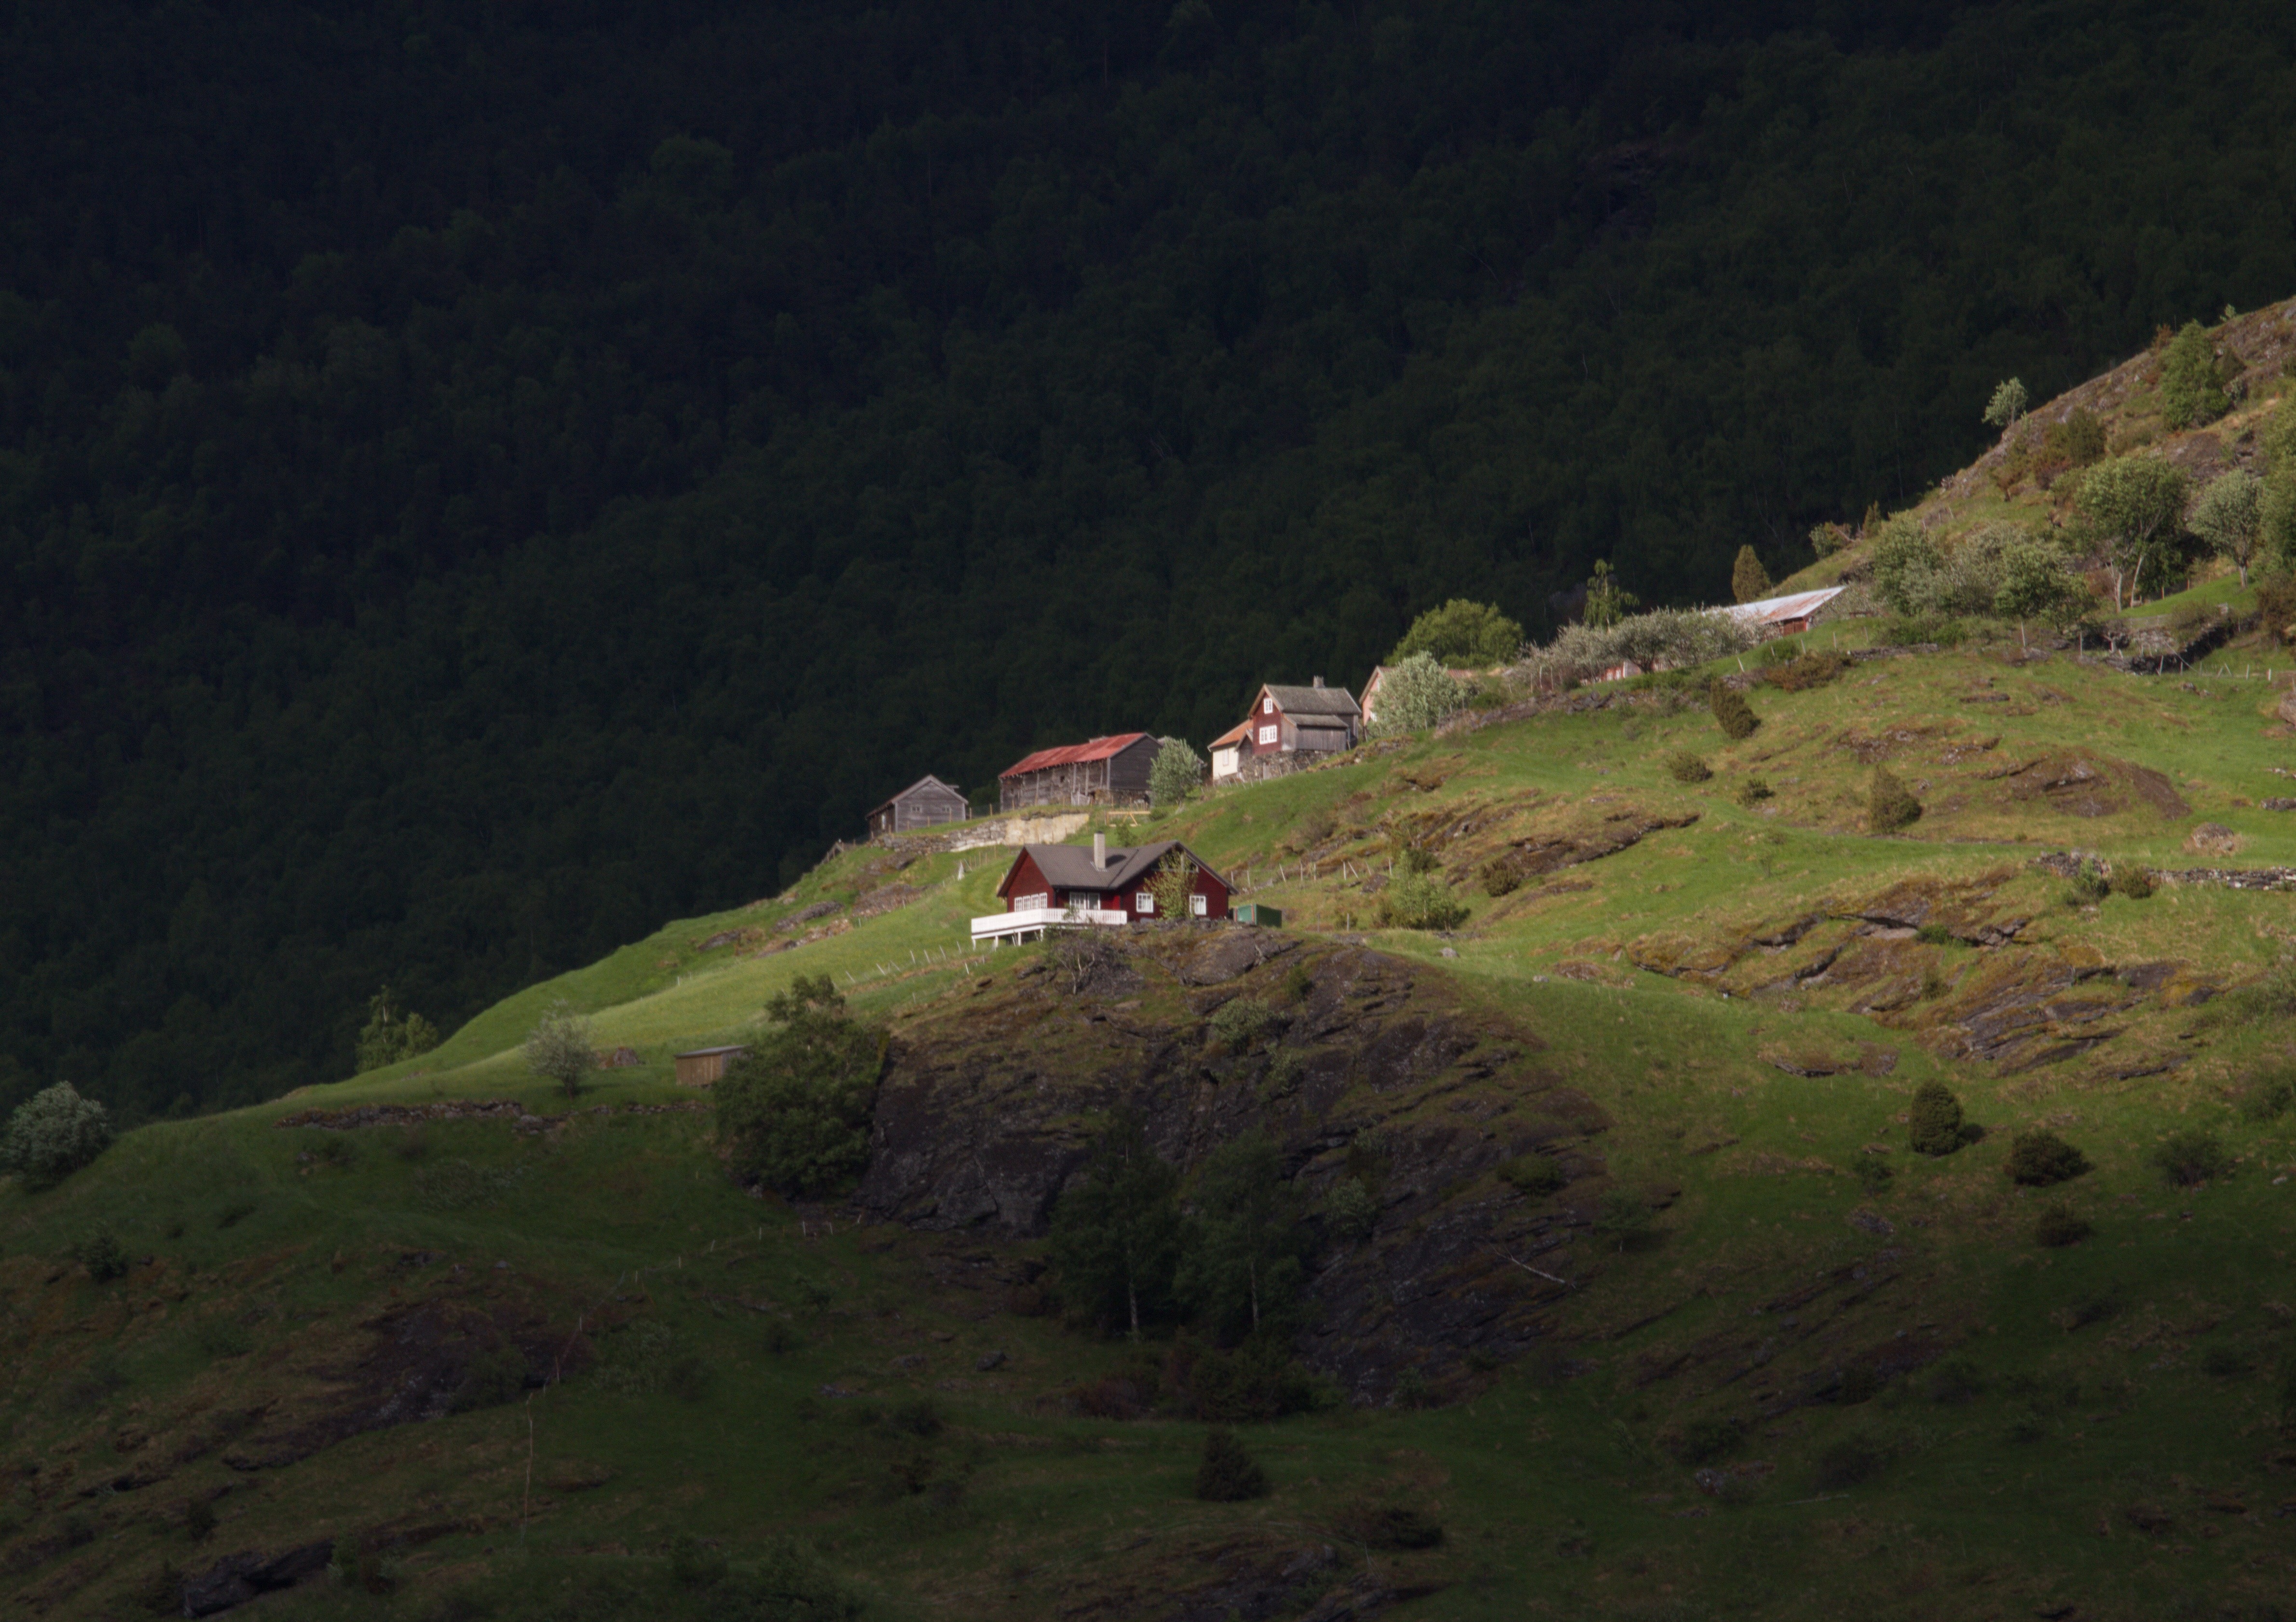
landscape, nature, outdoor, wilderness, mountain, house, hill, valley, land, mountain range, cliff, wild, environment, tranquil, scenic, natural, scenery, highland, terrain, ridge, plateau, fell, loch, norway, landform, aerial photography, mountain pass, flam, geographical feature, mountainous landforms, geological phenomenon